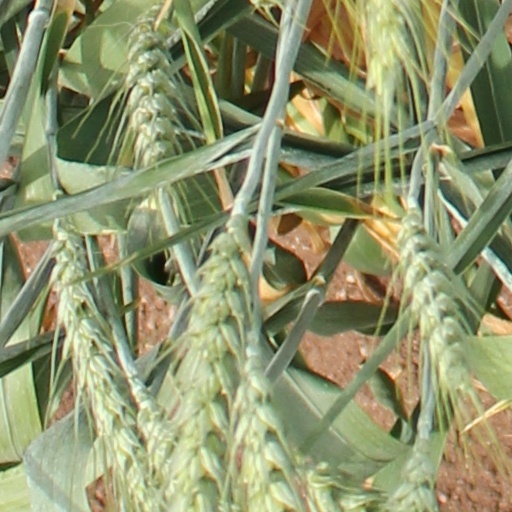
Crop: wheat